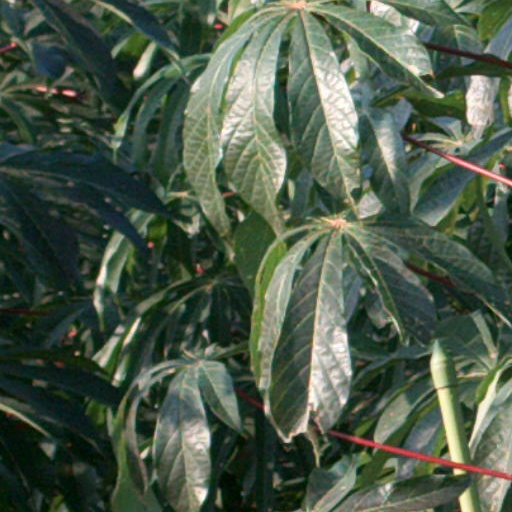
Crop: cassava